Handley Library

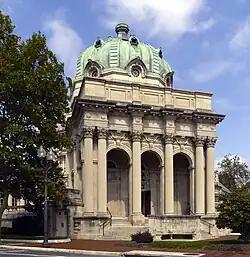
Handley Library, September 2011

Handley Library is a historic library building located at 100 West Piccadilly Street in Winchester, Virginia, United States. Completed in 1913, construction of the Beaux-Arts style building was funded by a wealthy Pennsylvania businessman. The building serves as the main branch for Winchester's library system, the Handley Regional Library System. It was listed on the National Register of Historic Places (NRHP) and Virginia Landmarks Register (VLR) in 1969.